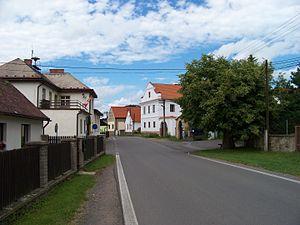
Radětice est une commune du district de Příbram, dans la région de Bohême-Centrale, en République tchèque. Sa population s'élevait à 190 habitants en 2020.